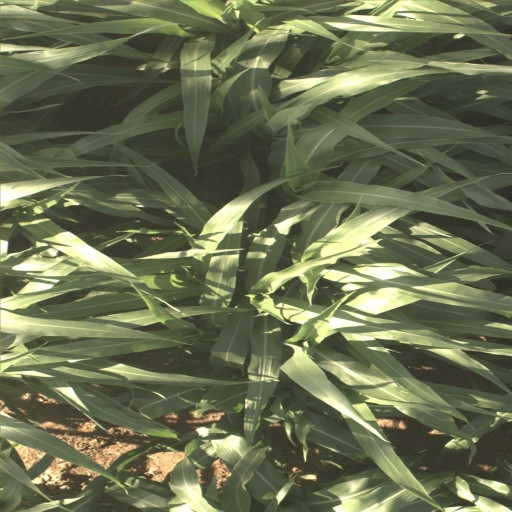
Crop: sorghum